Meshchansky District

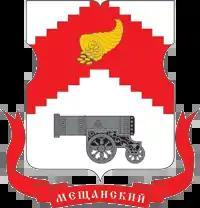
Coat of arms of Meshchansky District

Meshchansky District is a district of Central Administrative Okrug of the federal city of Moscow, Russia. Population: